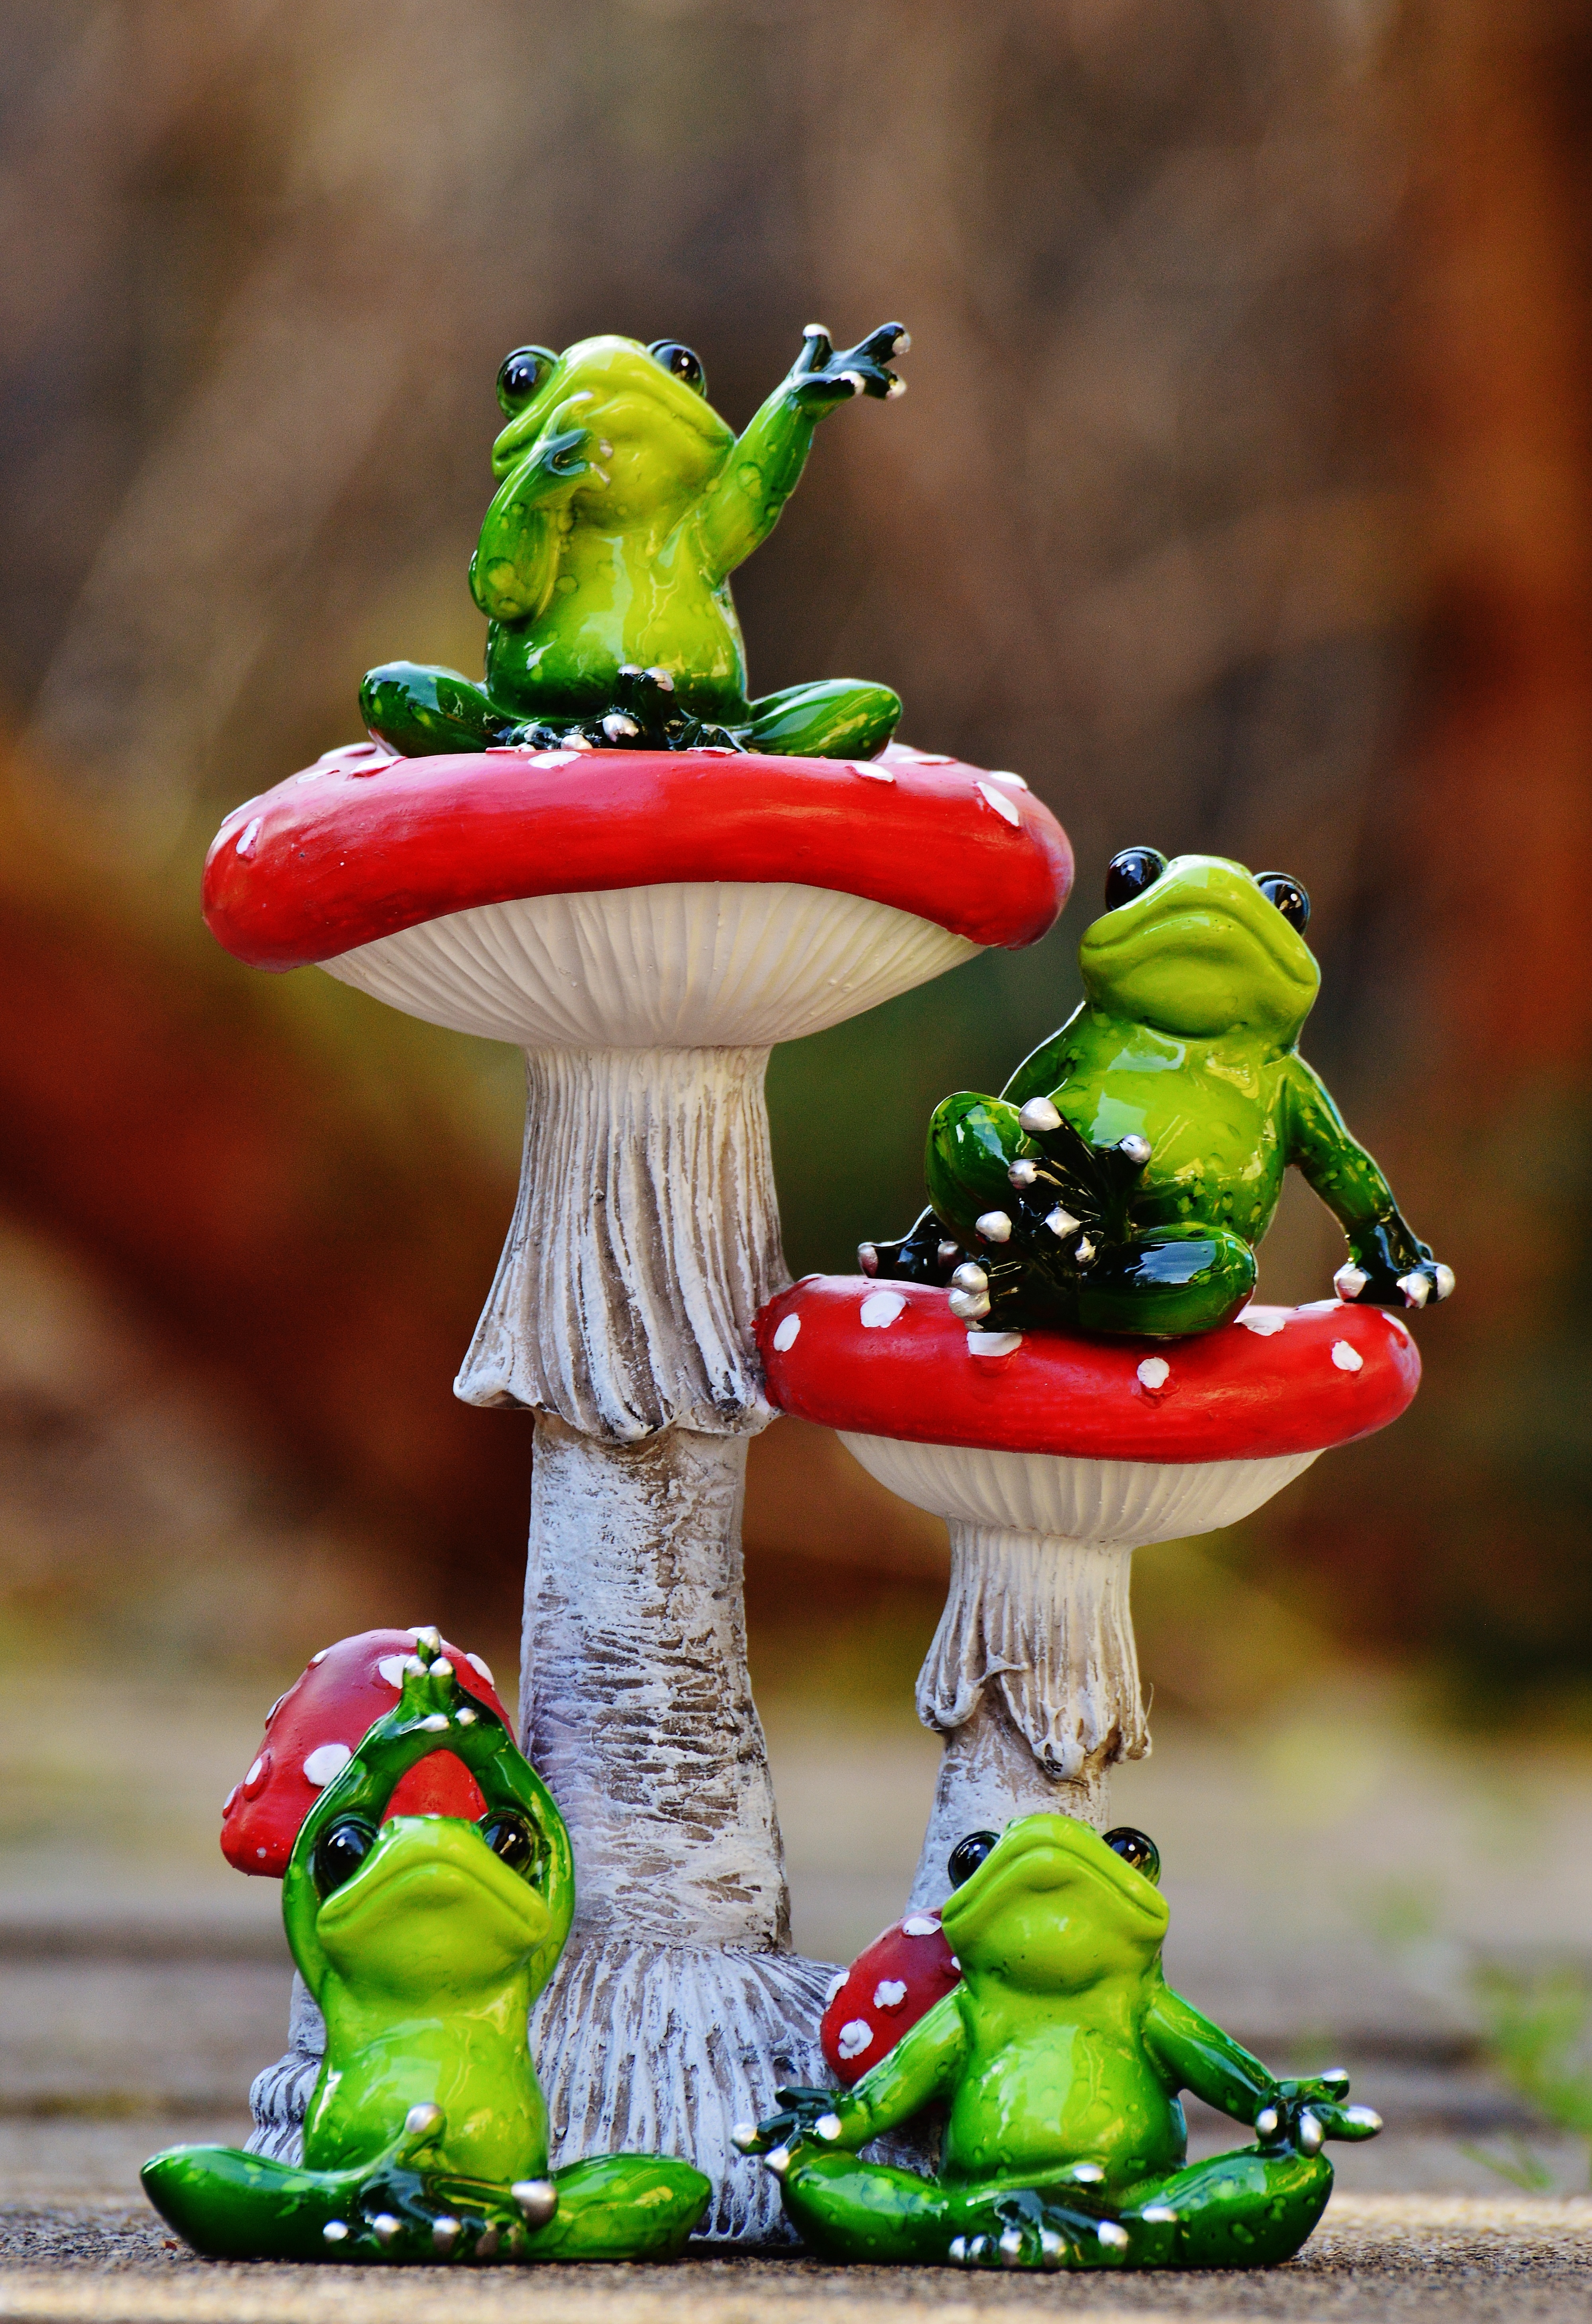
sweet, wave, flower, cute, statue, green, red, color, frog, christmas, toy, figure, mushrooms, figurine, fly agaric, yoga, funny, frogs, garden gnome, lawn ornament